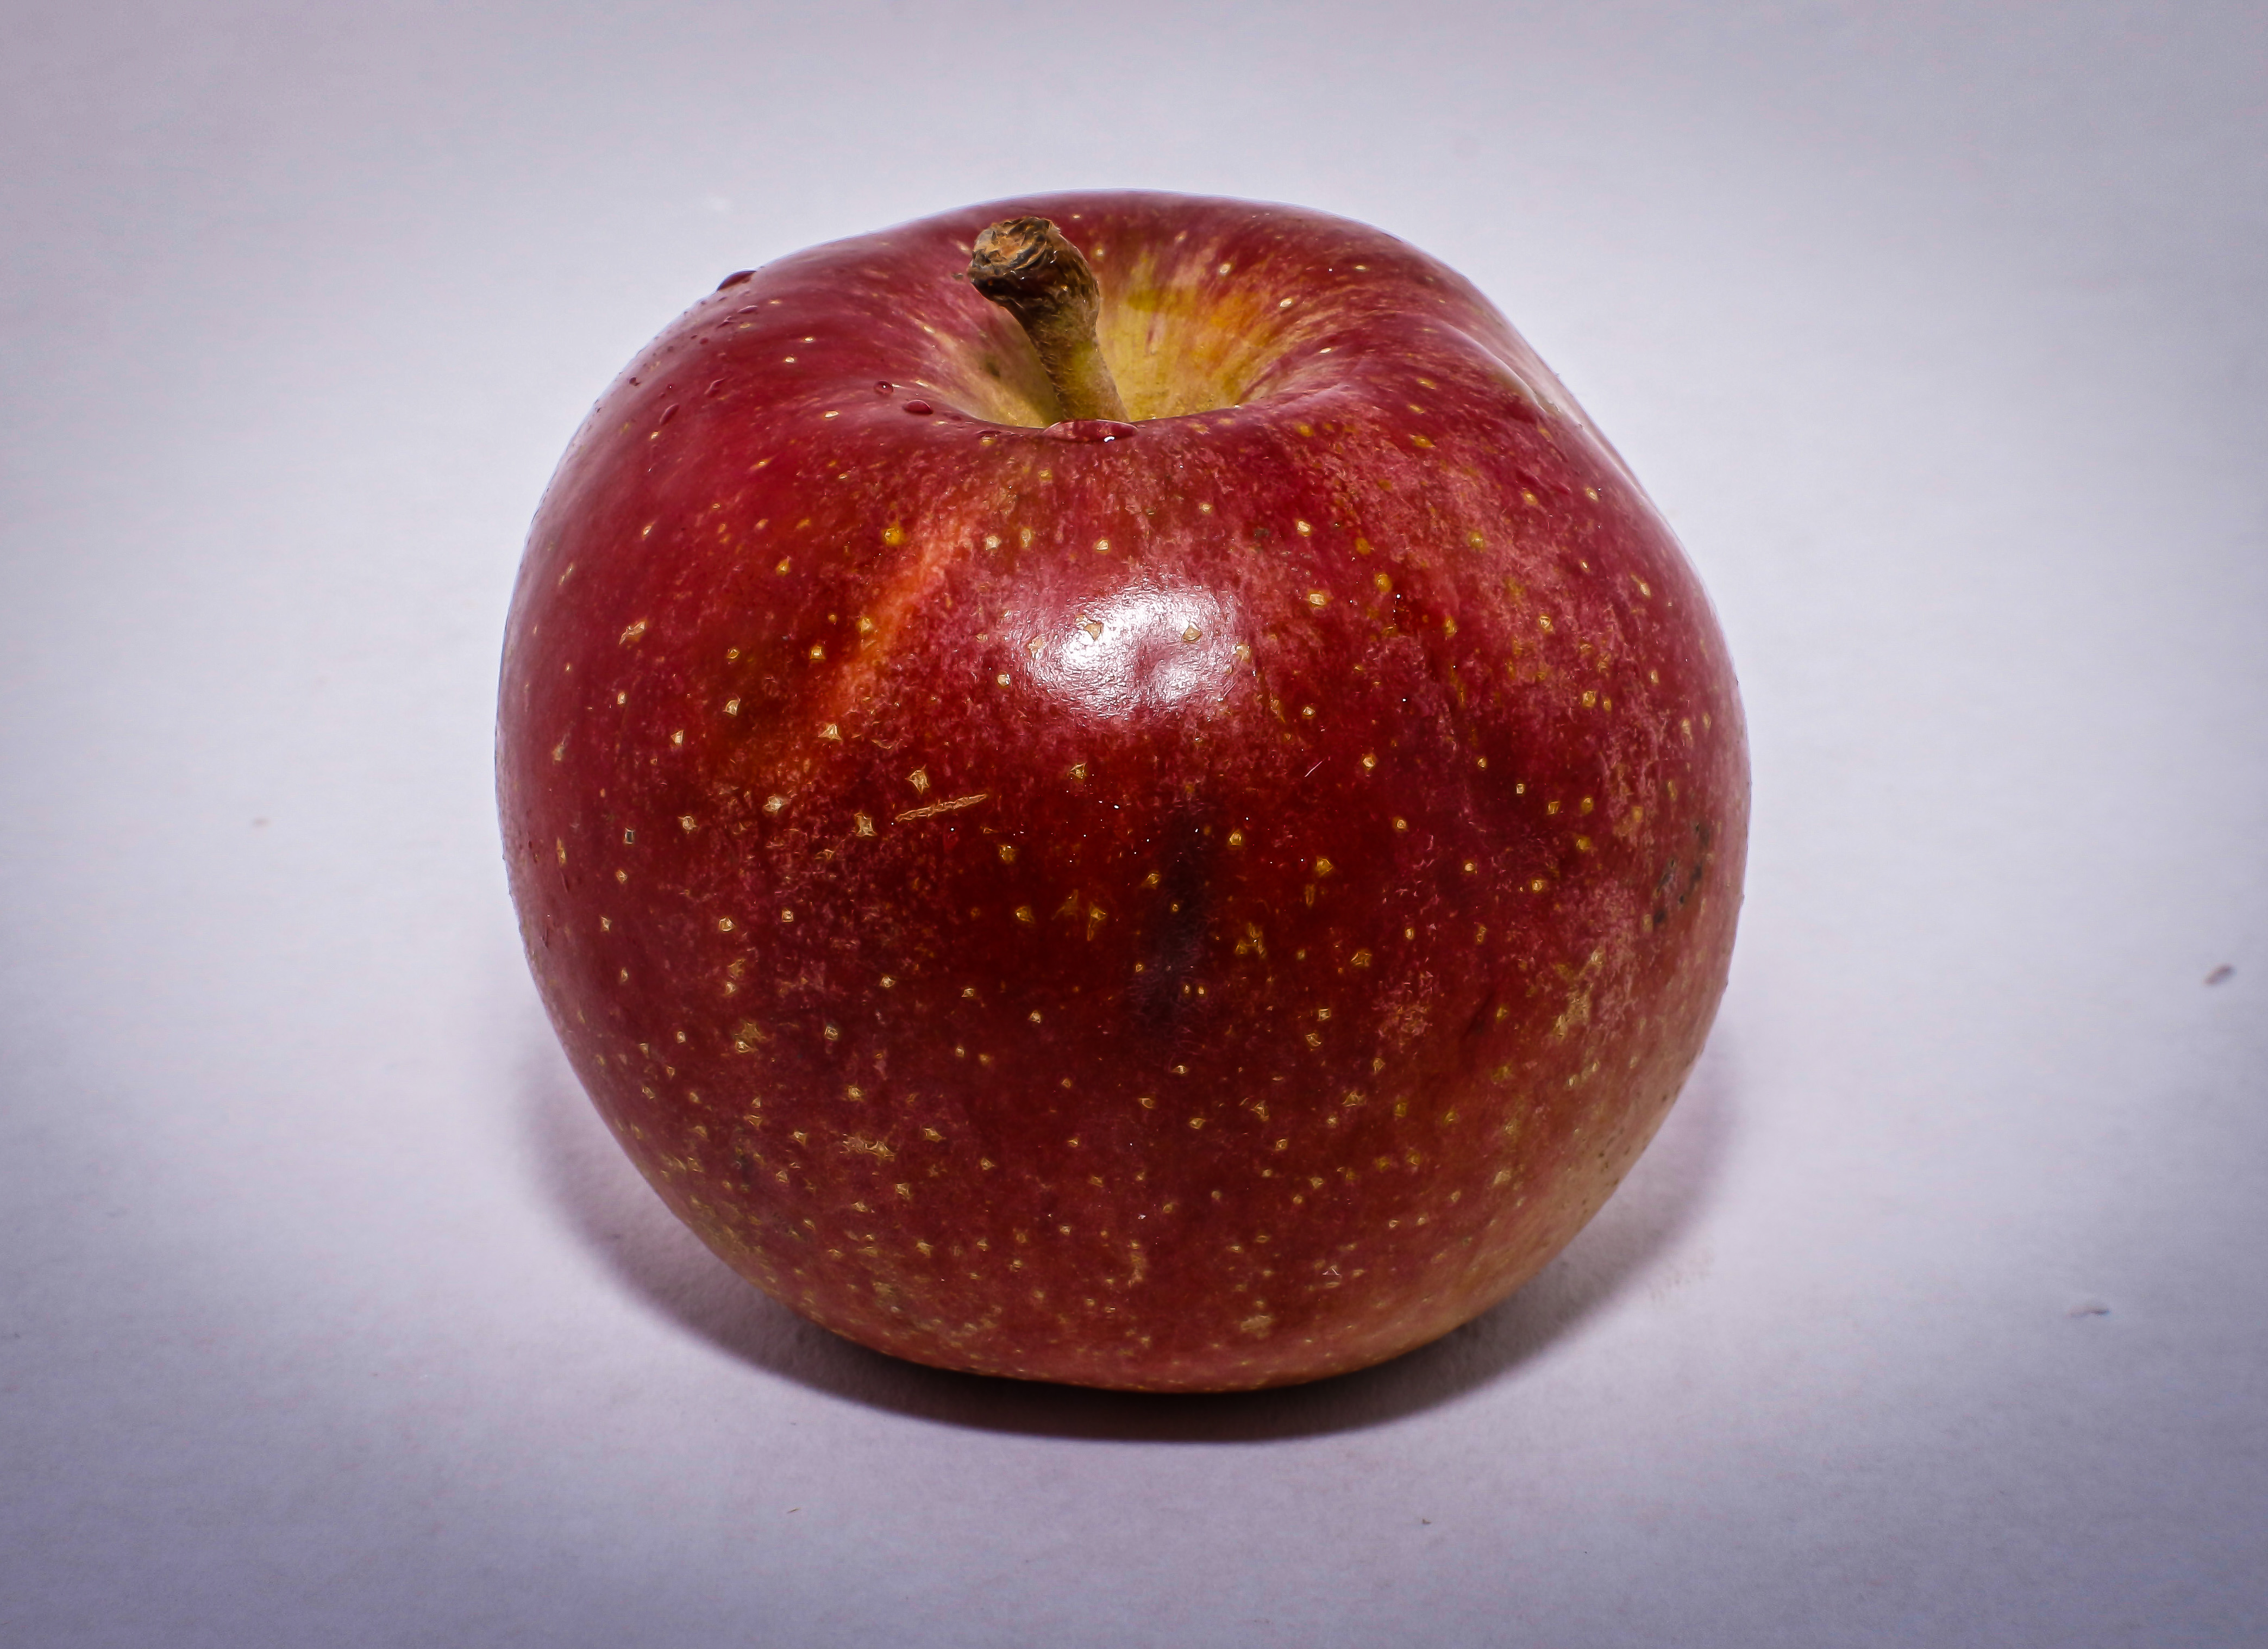
apple, fruit, produce, food, mcintosh, local food, accessory fruit